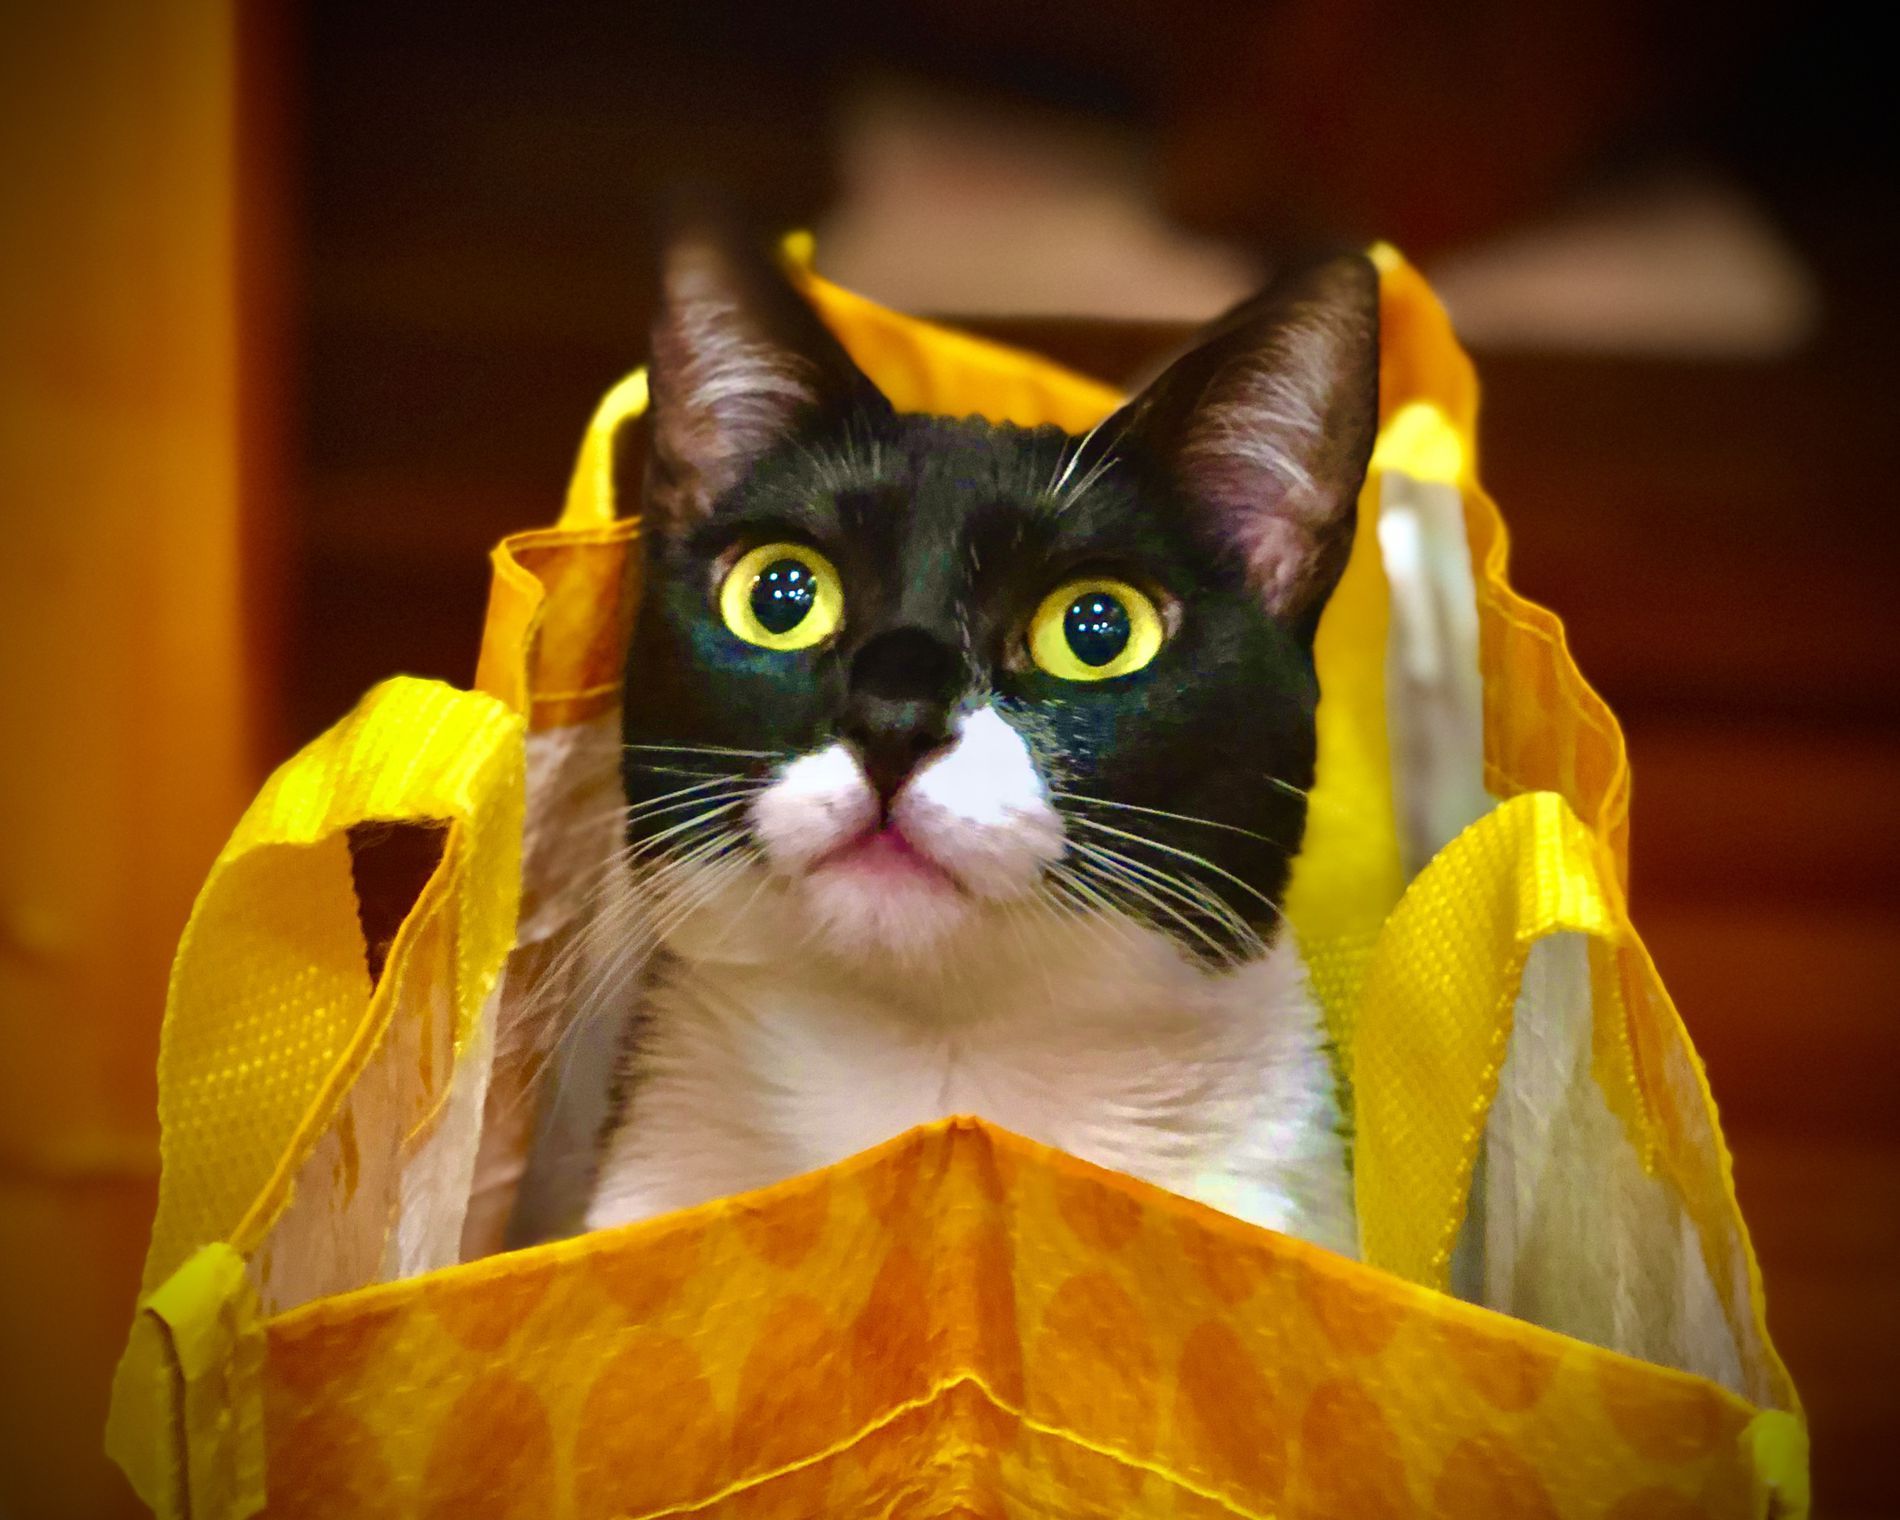
cautious cat
A black and white cat with wide eyes sits inside a yellow bag and looks in amazement
The image shows a black and white cat inside a yellow bag, taken from a front-facing angle, with close bright lighting. The colors are bright; the mood is curious.
Labels: Bag, Animal, Cat, Mammal, Pet, Kitten, Manx, Box, Abyssinian, Background
Camera: Apple iPhone X
Lens: iPhone X back dual camera 6mm f/2.4
Aperture: F2.4
Exposure: 1/9 sec
ISO: 160
Focal length: 6